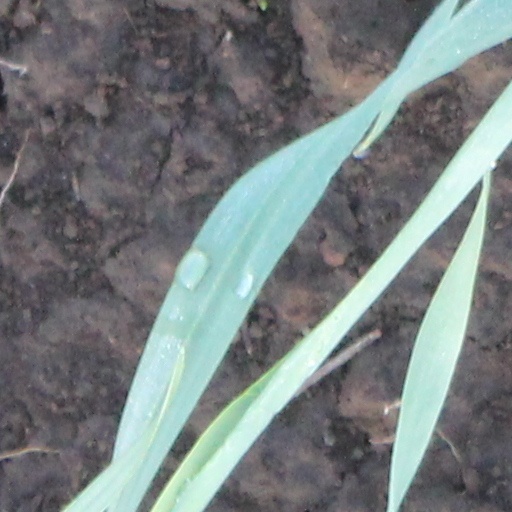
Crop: wheat